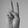
ASL letter: V